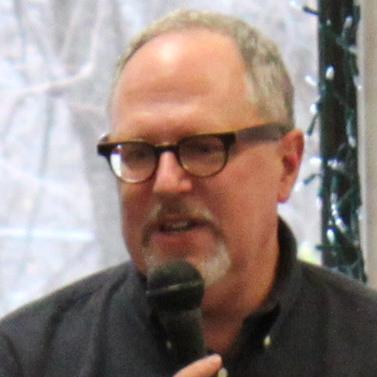
Age: 53